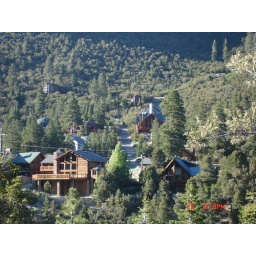
pretty houses look how stee the road is in the middle ooh ahh